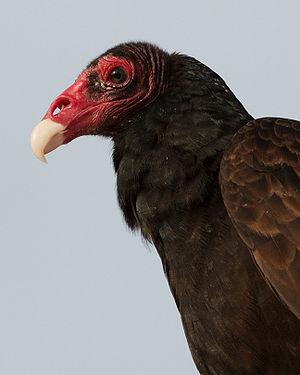
La province de Terre de Feu est une région administrative de l'Argentine située sur la grande île de la Terre de Feu, en Patagonie argentine. L'Argentine revendique le rattachement à la province des Malouines, de l'archipel de Géorgie du Sud-et-les Îles Sandwich du Sud et d'une partie de l'Antarctique. C'est la raison pour laquelle le nom complet de la région est « Terre de Feu, Antarctique et îles de l’Atlantique sud ».
La province de Misiones est une province d'Argentine située dans le nord-est du pays. Elle est bordée à l'ouest par le Paraguay, à l'est du nord au sud par le Brésil et au sud-ouest par la province de Corrientes.
La province de San Juan est une province de l'Argentine située à l'ouest du pays. Elle est limitée au nord par la province de La Rioja, au sud-est par la province de San Luis, au sud par la province de Mendoza et à l'ouest par la cordillère des Andes, qui la sépare du Chili.